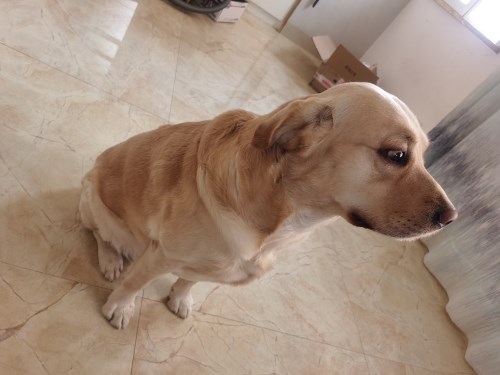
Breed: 3580-n000122-Labrador_retriever